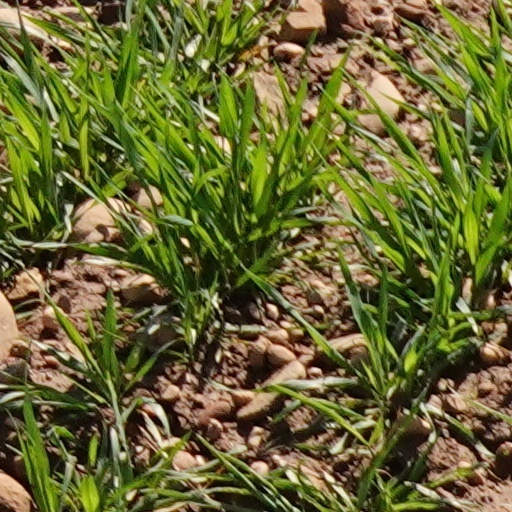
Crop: wheat